Compressive strength

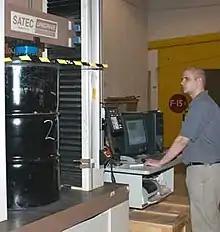
Measuring the compressive strength of a steel drum

In mechanics, compressive strength (or compression strength) is the capacity of a material or structure to withstand loads tending to reduce size (compression). It is opposed to "tensile strength" which withstands loads tending to elongate, resisting tension (being pulled apart). In the study of strength of materials, compressive strength, tensile strength, and shear strength can be analyzed independently.